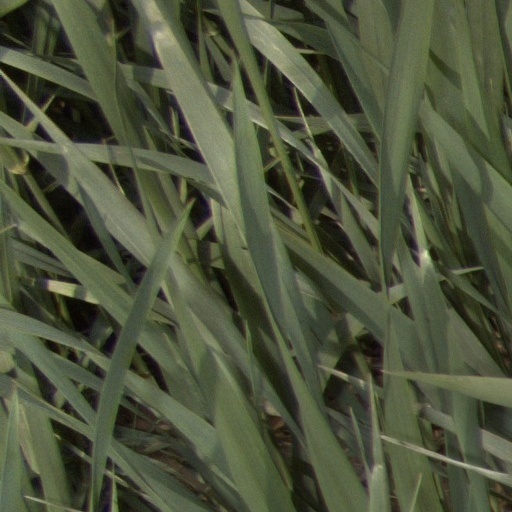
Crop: wheat